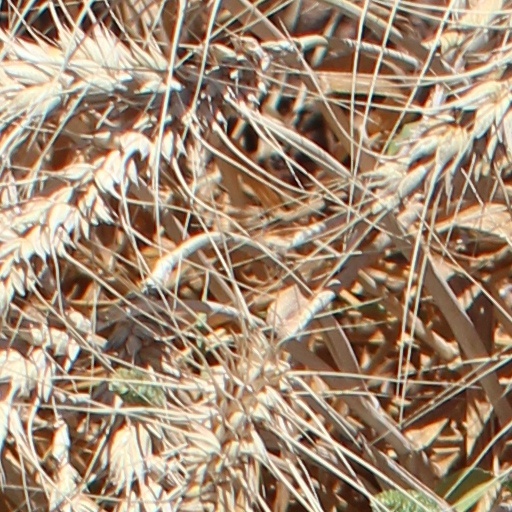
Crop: wheat